TMA Cargo

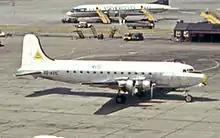
TMA Cargo Douglas DC-4 freighter operating a service to London Heathrow Airport in 1962

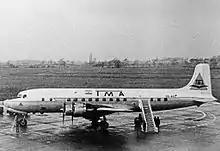
TMA Cargo Douglas DC-6A at Manchester Airport in 1964

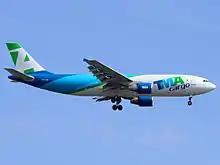
TMA Cargo A300-600RF OD-TMA at Schiphol

In 2000, TMA introduced a new livery to their fleet. The new livery featured a white body with a grey belly, green 'TMA' and yellow 'CARGO' titles across the fuselage and new green decals on the tail.